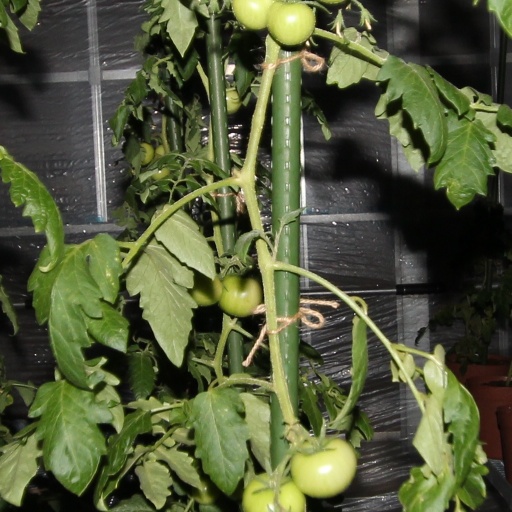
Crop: tomato